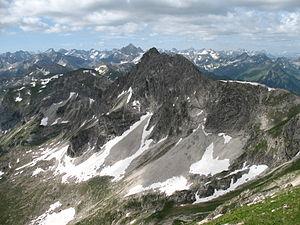
Le Rauhhorn est une montagne culminant à 2 240 m d'altitude dans les Alpes d'Allgäu, sur la frontière entre l'Allemagne et l'Autriche.